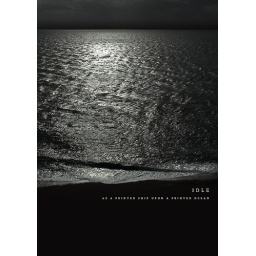
Idle as a printed ship upon a printed ocean